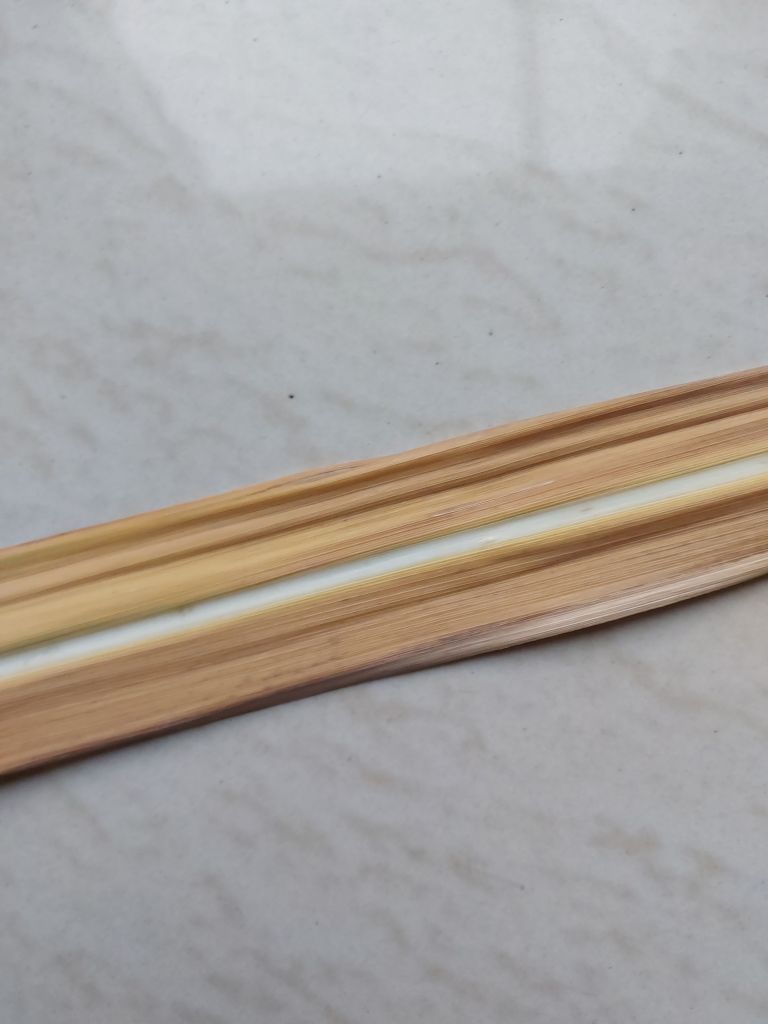
Label: Dried